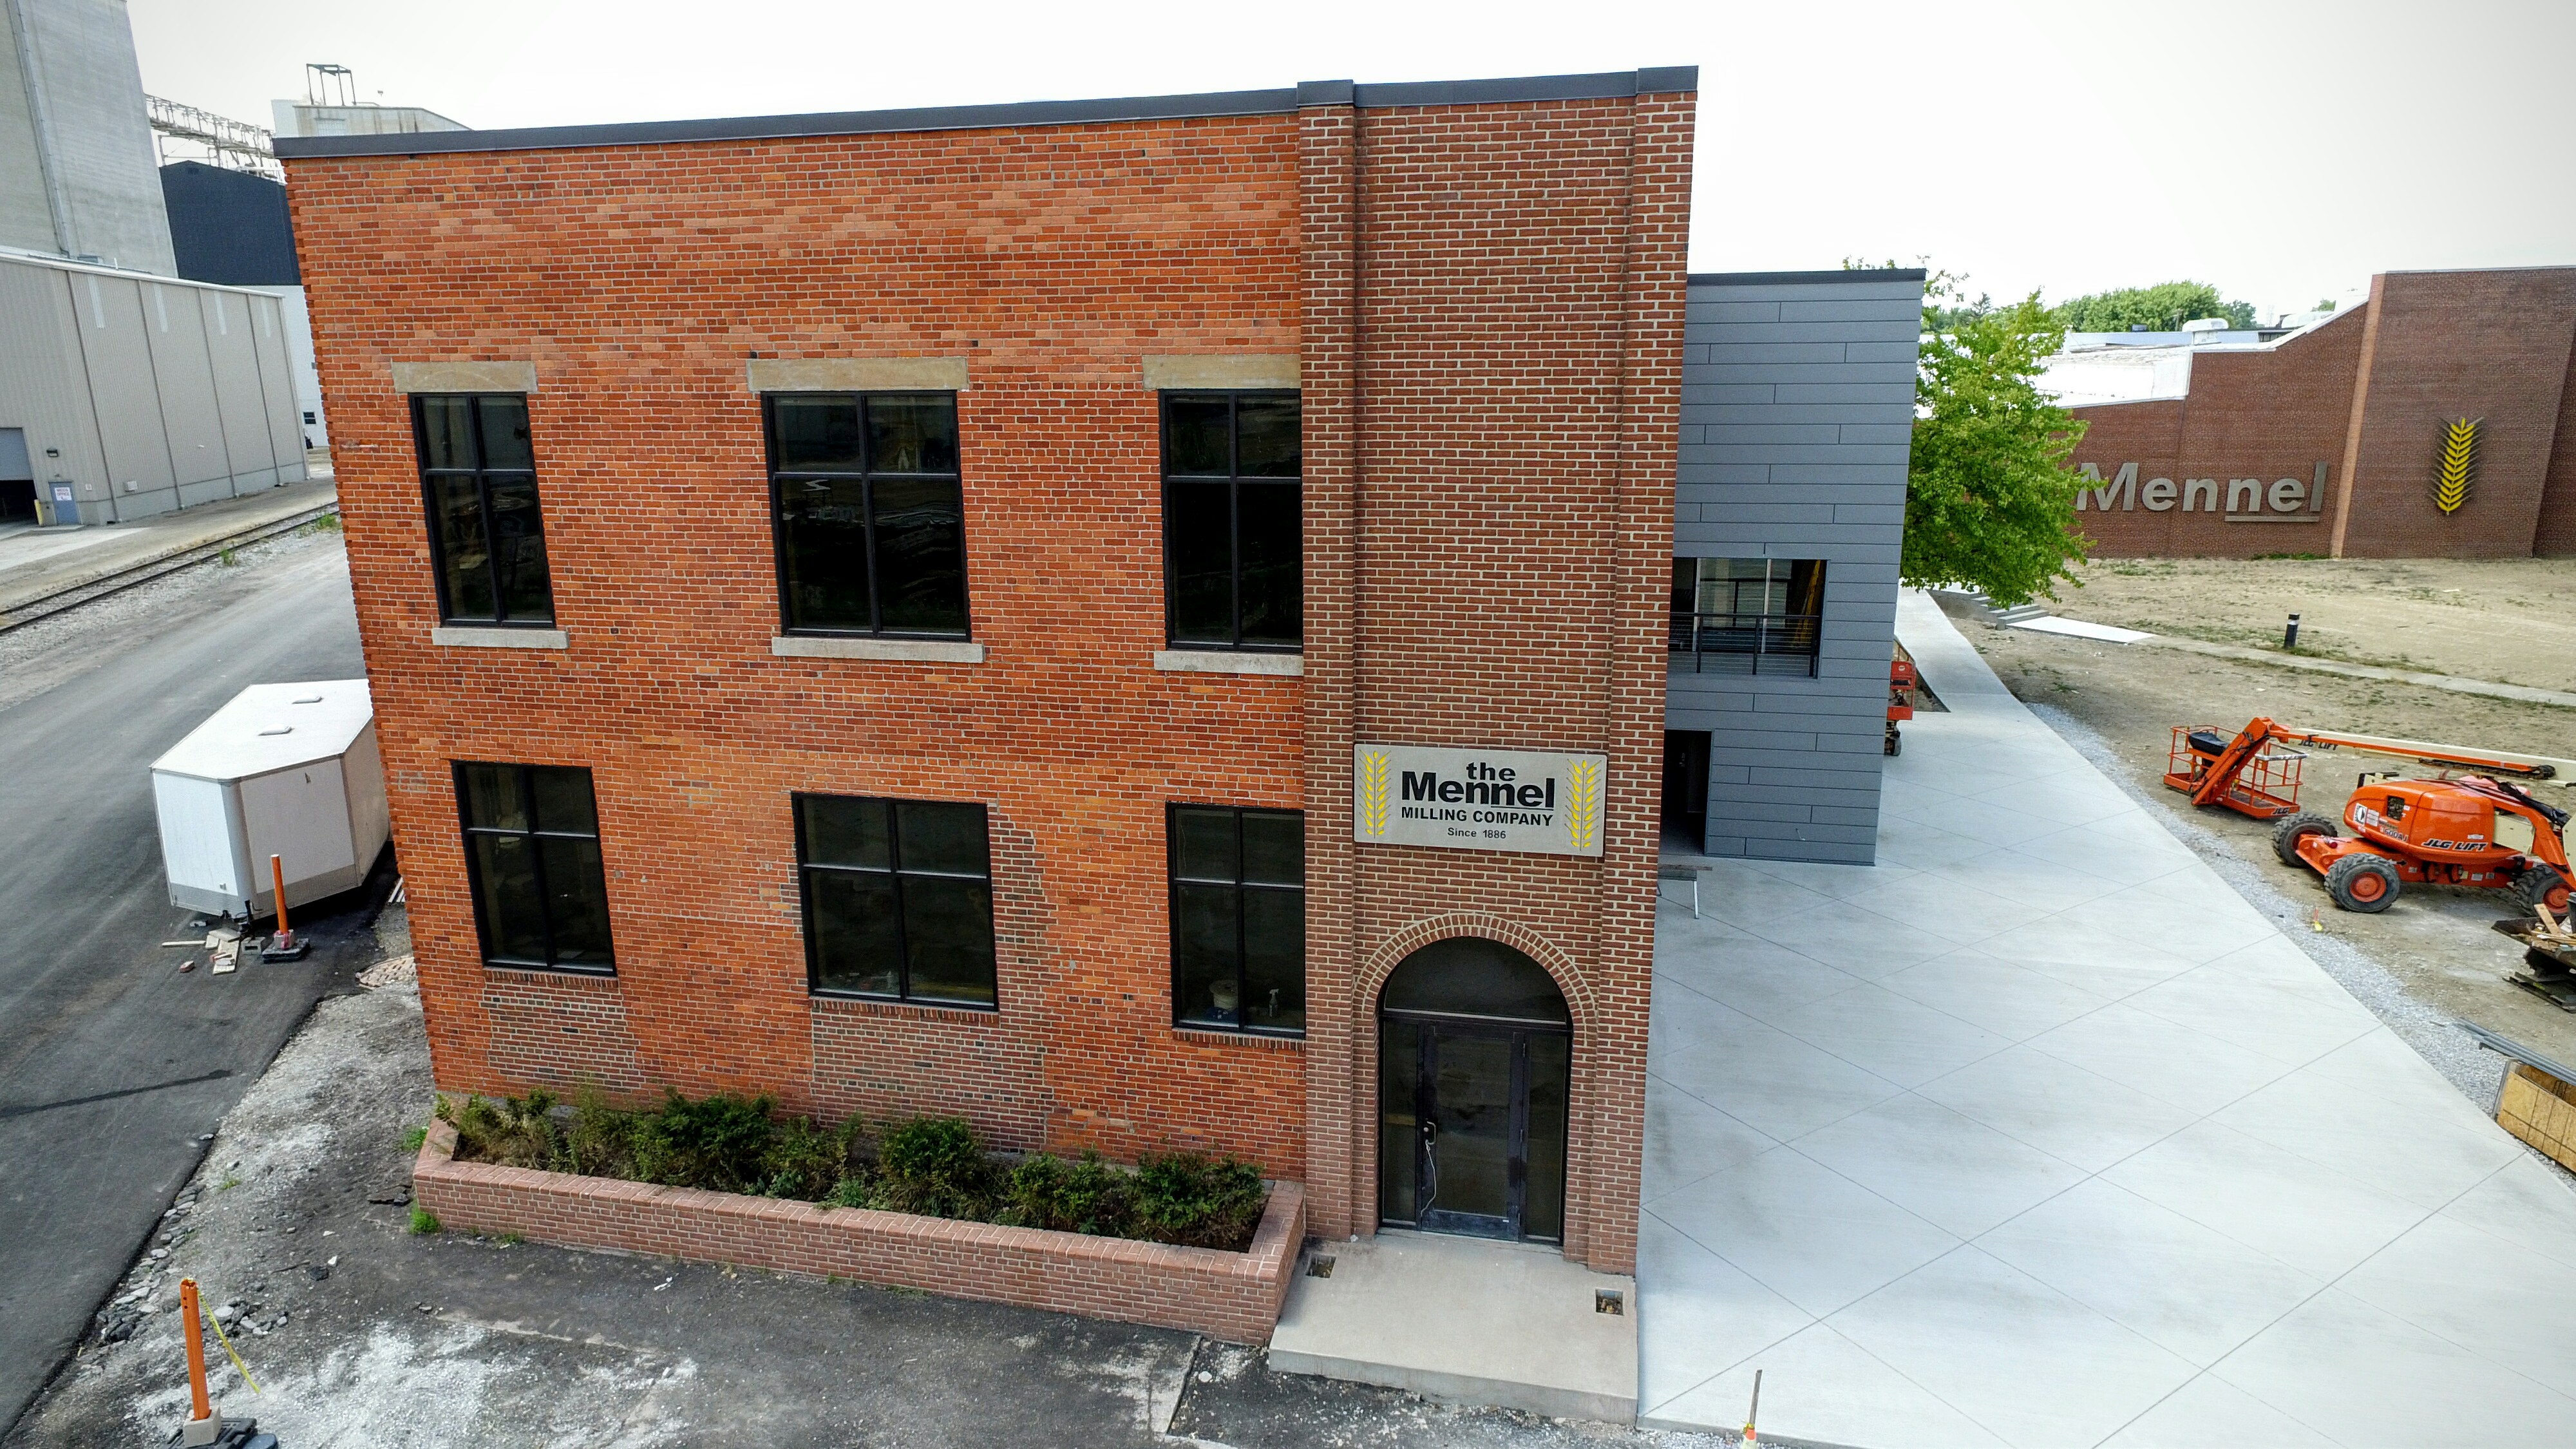
tag, property, building, house, real estate, brickwork, brick, architecture, facade, home, apartment, residential area, window, estate